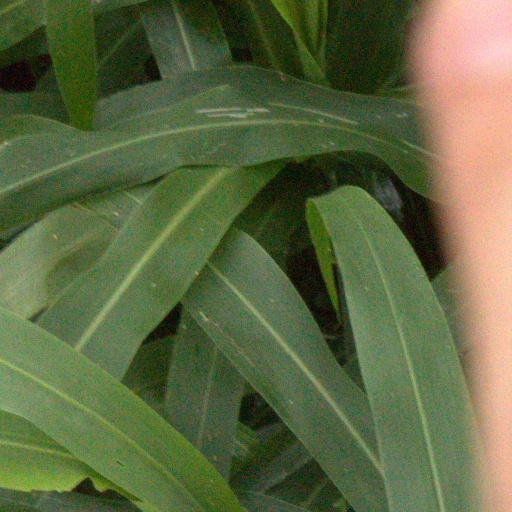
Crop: sorghum